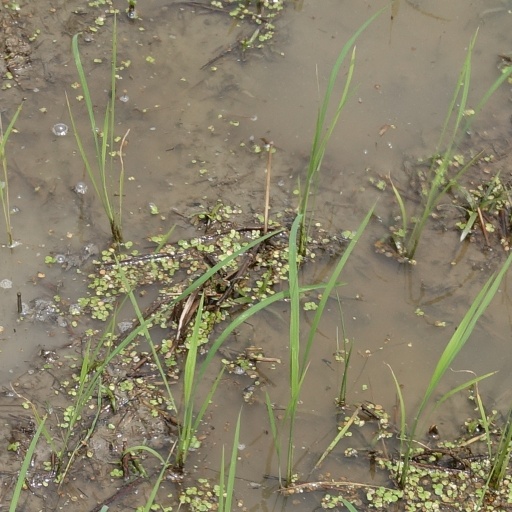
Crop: rice